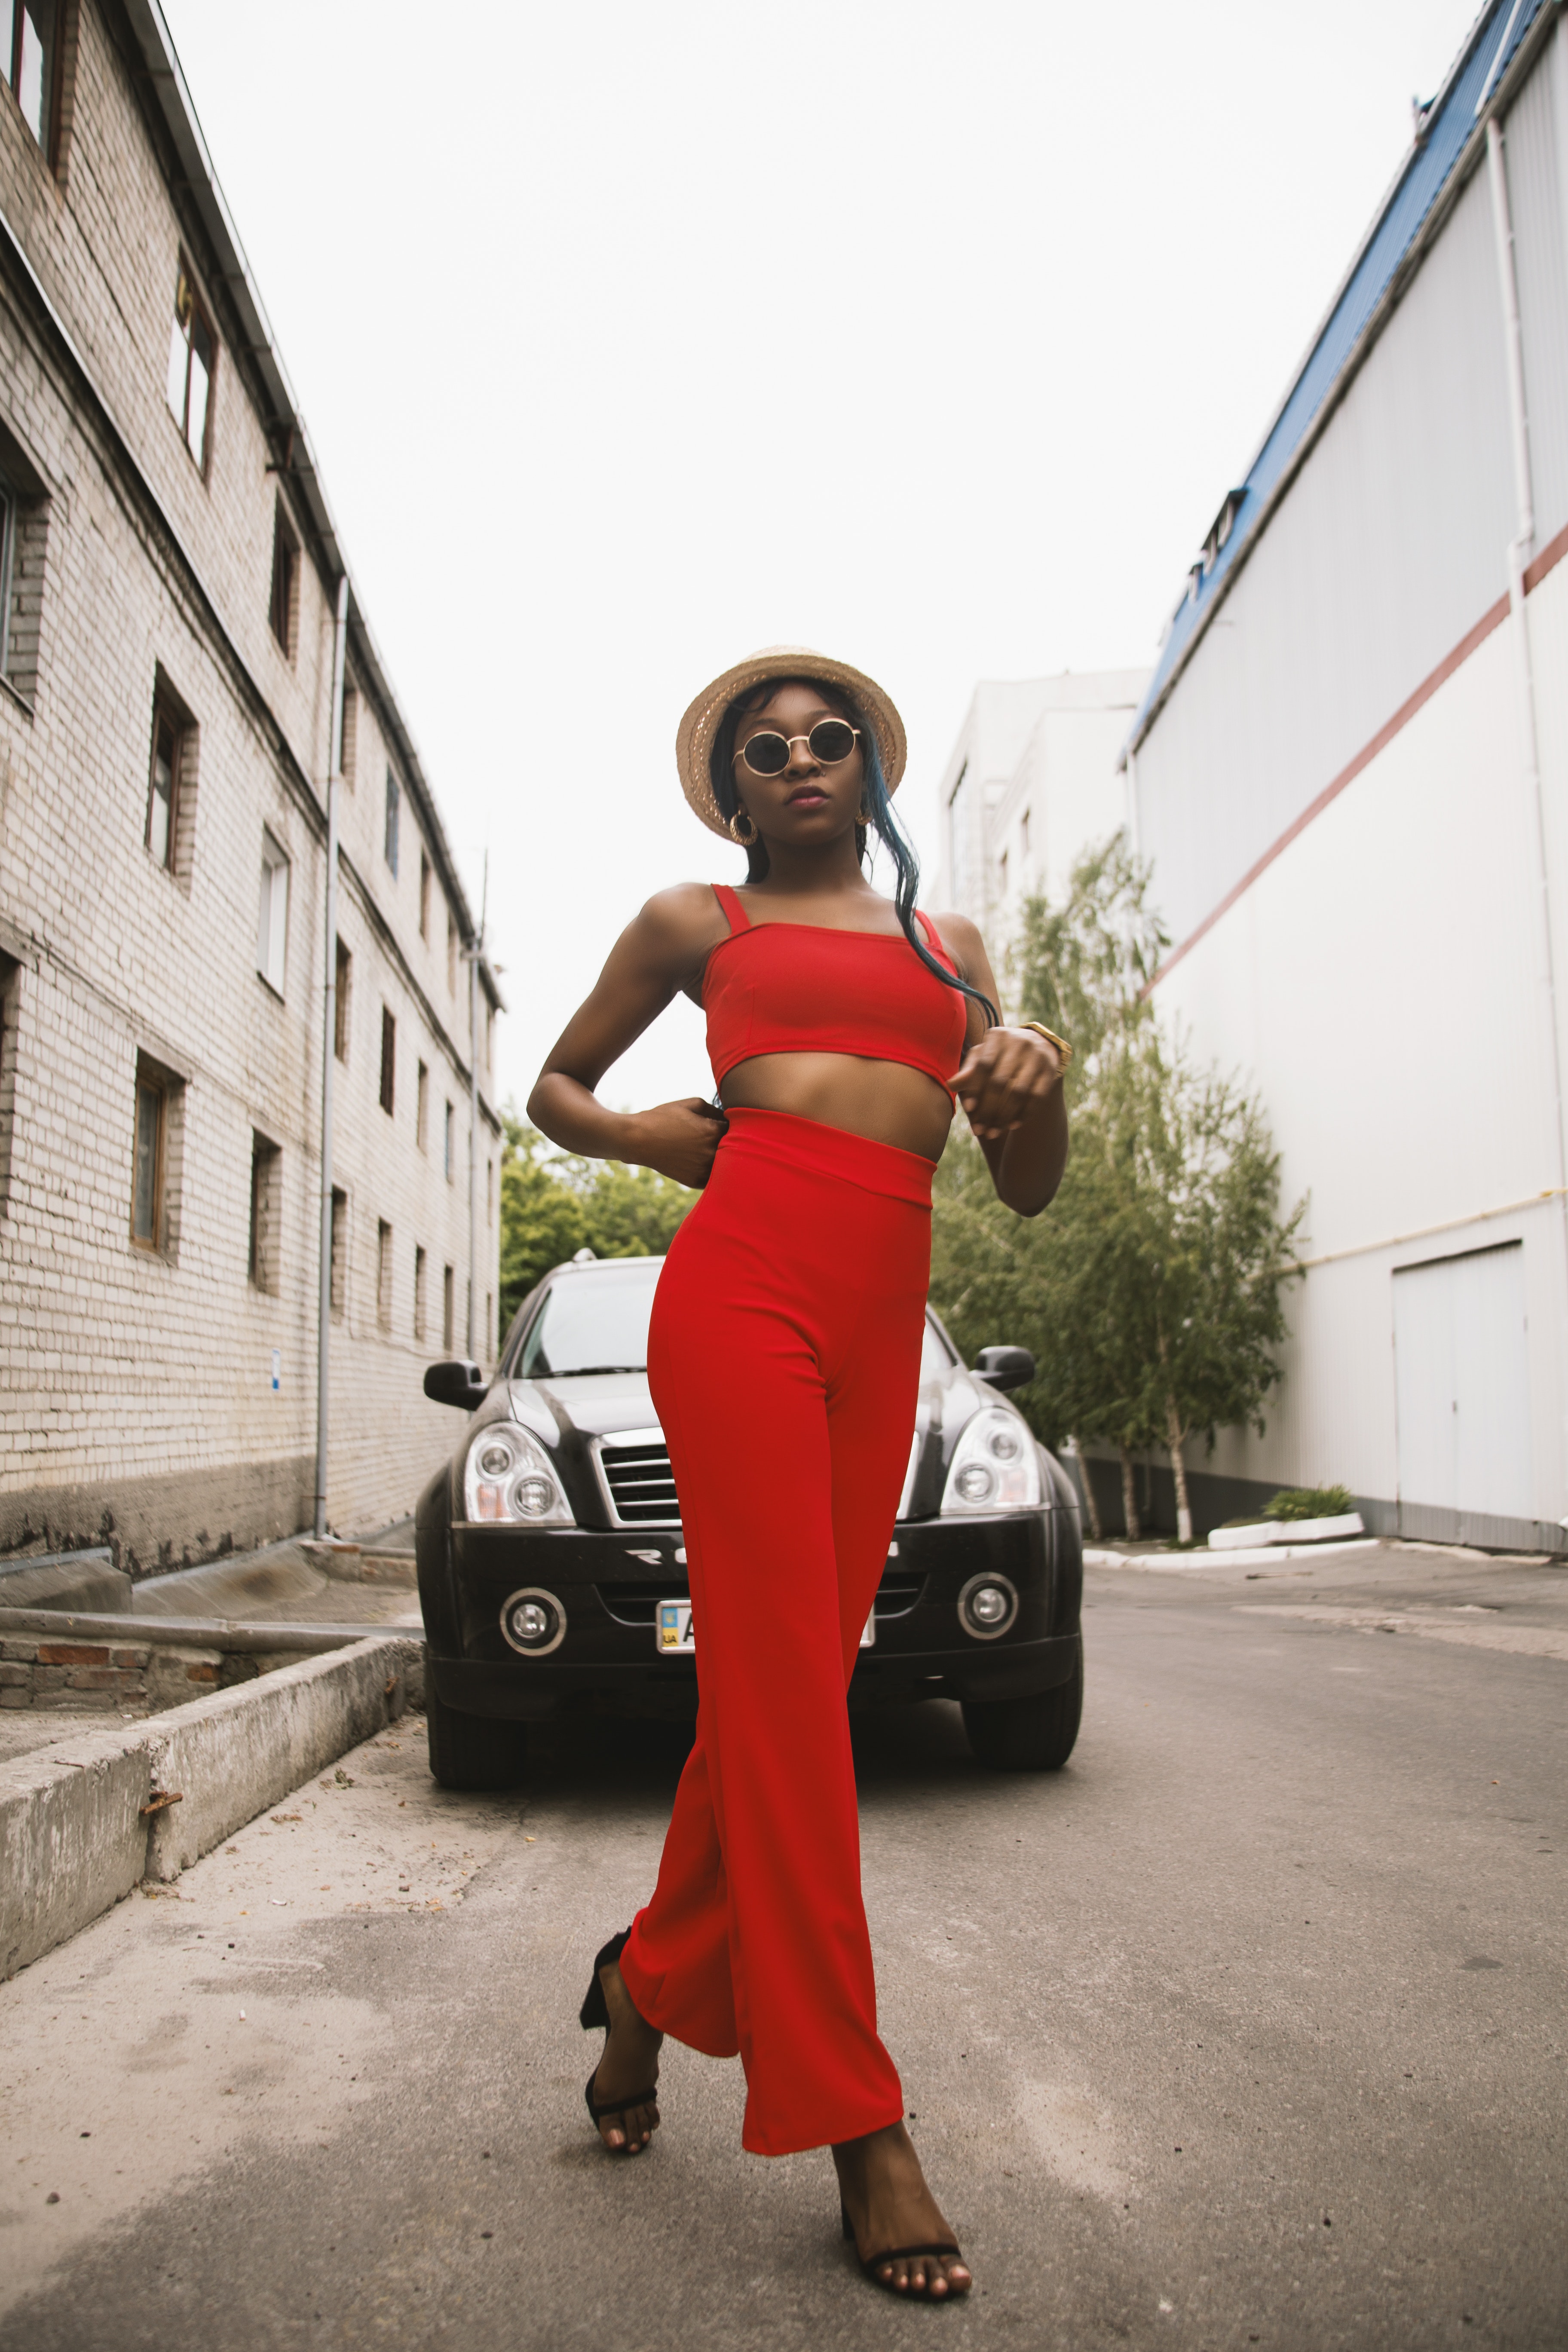
red, clothing, street fashion, dress, shoulder, fashion, waist, automotive design, photo shoot, model, photography, vehicle, leg, car, city car, style, fashion design, shoe, haute couture